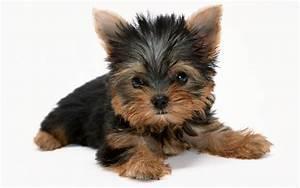
dog